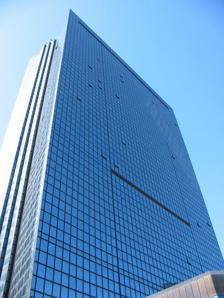
Building: Telecom Italia Tower (Naples)
Country: Italy
Year built: 1994
Office in Naples, Italy Telecom Italia Tower Torre Telecom Italia Telecom Italia Tower General information Type Office Location Centro Direzionale isola F5, Naples , Italy Coordinates 40°51′30″N 14°16′47″E / 40.8582°N 14.2797°E / 40.8582; 14.2797 Construction started 1988 Completed 1994 Owner Telecom Italia Height Roof 129 m (423 ft) Technical details Floor count 33 Lifts/elevators 8 Telecom Italia Tower ( Italian : Torre Telecom Italia ) is a 129 m (423 ft) office skyscraper located in the business district of Naples , Italy . It is currently the ninth tallest skyscraper in Italy. It was, for 15 years, the tallest building in Italy. Description The complex consists of a central tower and two low rises that surrounding it. It is covered in mirrored glass on all sides. Front has two pylons lined white panels that comprise the body of the elevators and stairs. By the middle is placed a panoramic balcony that looks like a black horizontal cut on the front, but often do not notice because it is a little higher up the roof of the body low. This feature is also present in two other places in the tower back up, almost at the top, occupying almost the whole plan, and always back to the same position on the façade of the overview, or the middle of the skyscraper. Watching the sides of the tower, you notice another peculiarity of the structure, or the indentations in glass and different levels of the roof in these sides. It is visible from the surrounding hills and from different parts of town, port and the Napoli Centrale railway station . See also Telecom Italia List of tallest buildings in Naples Centro direzionale di Napoli v t e List of tallest buildings in Italy Milan Turin Piedmont Region Headquarters (205 m) Grattacielo Intesa Sanpaolo (167.2 m) Torre Littoria (109 m) Milan skyline in 2016 Rome skyline in 2012 Latina Torre Pontina (151 m) Bologna Unipol Tower (127 m) Naples Telecom Italia Tower (129 m) Torre Enel I (122 m) Torre Enel II (122 m) Torre Saverio (118 m) Torre Francesco (118 m) Torre del Consiglio Regionale Campania (115 m) Torre del Tribunale di Napoli A (112.5 m) Rome Torre Eurosky (120 m) Torre Europarco (120 m) Cesenatico Cesenatico Skyscraper (118 m) Brescia Crystal Palace (110 m) Torrione INA (57.2 m) Genoa Matitone (109 m) Piacentini Tower (108 m) Torre San Vincenzo (105 m) MSC Tower (100 m) Rimini Rimini Skycraper (101.5 m) Buildings listed in order of height Building data source: Skyscraper Center See also: Category:Skyscrapers in Italy Authority control databases : Geographic Structurae Portals : Italy Architecture References